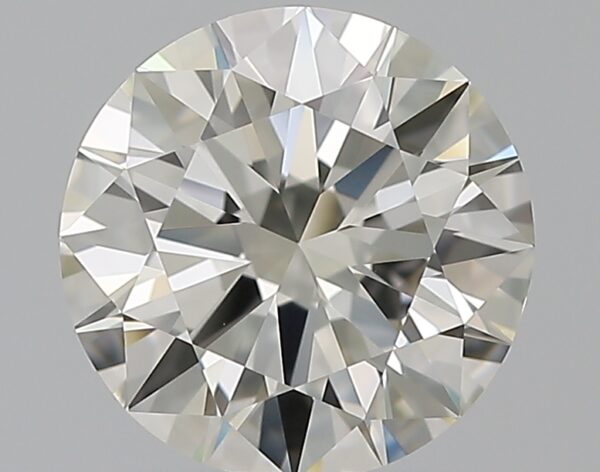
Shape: round
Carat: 1.51
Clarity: VVS1
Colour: J
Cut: EX
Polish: EX
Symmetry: EX
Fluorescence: F
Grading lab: GIA
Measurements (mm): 7.36 x 7.41 x 4.47